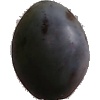
Label: Plum 3